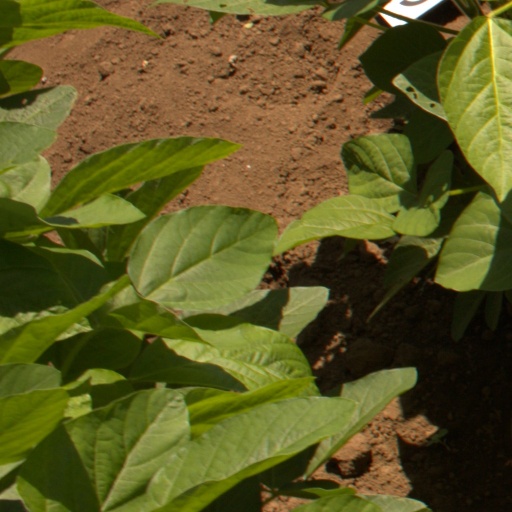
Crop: soybean